Bella ciao

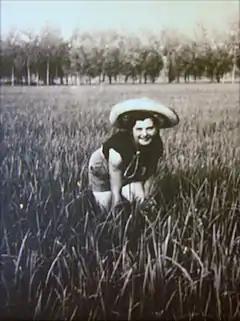
Photograph of a "mondina" working in a field

This exhausting task was carried out primarily by women known as "mondine" (plural; singular "mondina"), from the poorest social classes. They would spend their workdays with bare feet in water up to their knees, and their backs bent continuously. The atrocious working conditions, excessive hours and very low payments led to constant dissatisfaction and, at times, to rebellious movements and riots in the early years of the 20th century. The struggles against the supervising "padroni" (an employer who completely controls his or her workers, especially one who exploits Italian immigrants) were even harder, with plenty of clandestine workers ready to compromise even further the already low wages just to get work. Besides "Bella ciao", similar songs of the mondina women included "" and "".